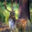
Label: deer